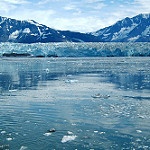
Label: glacier